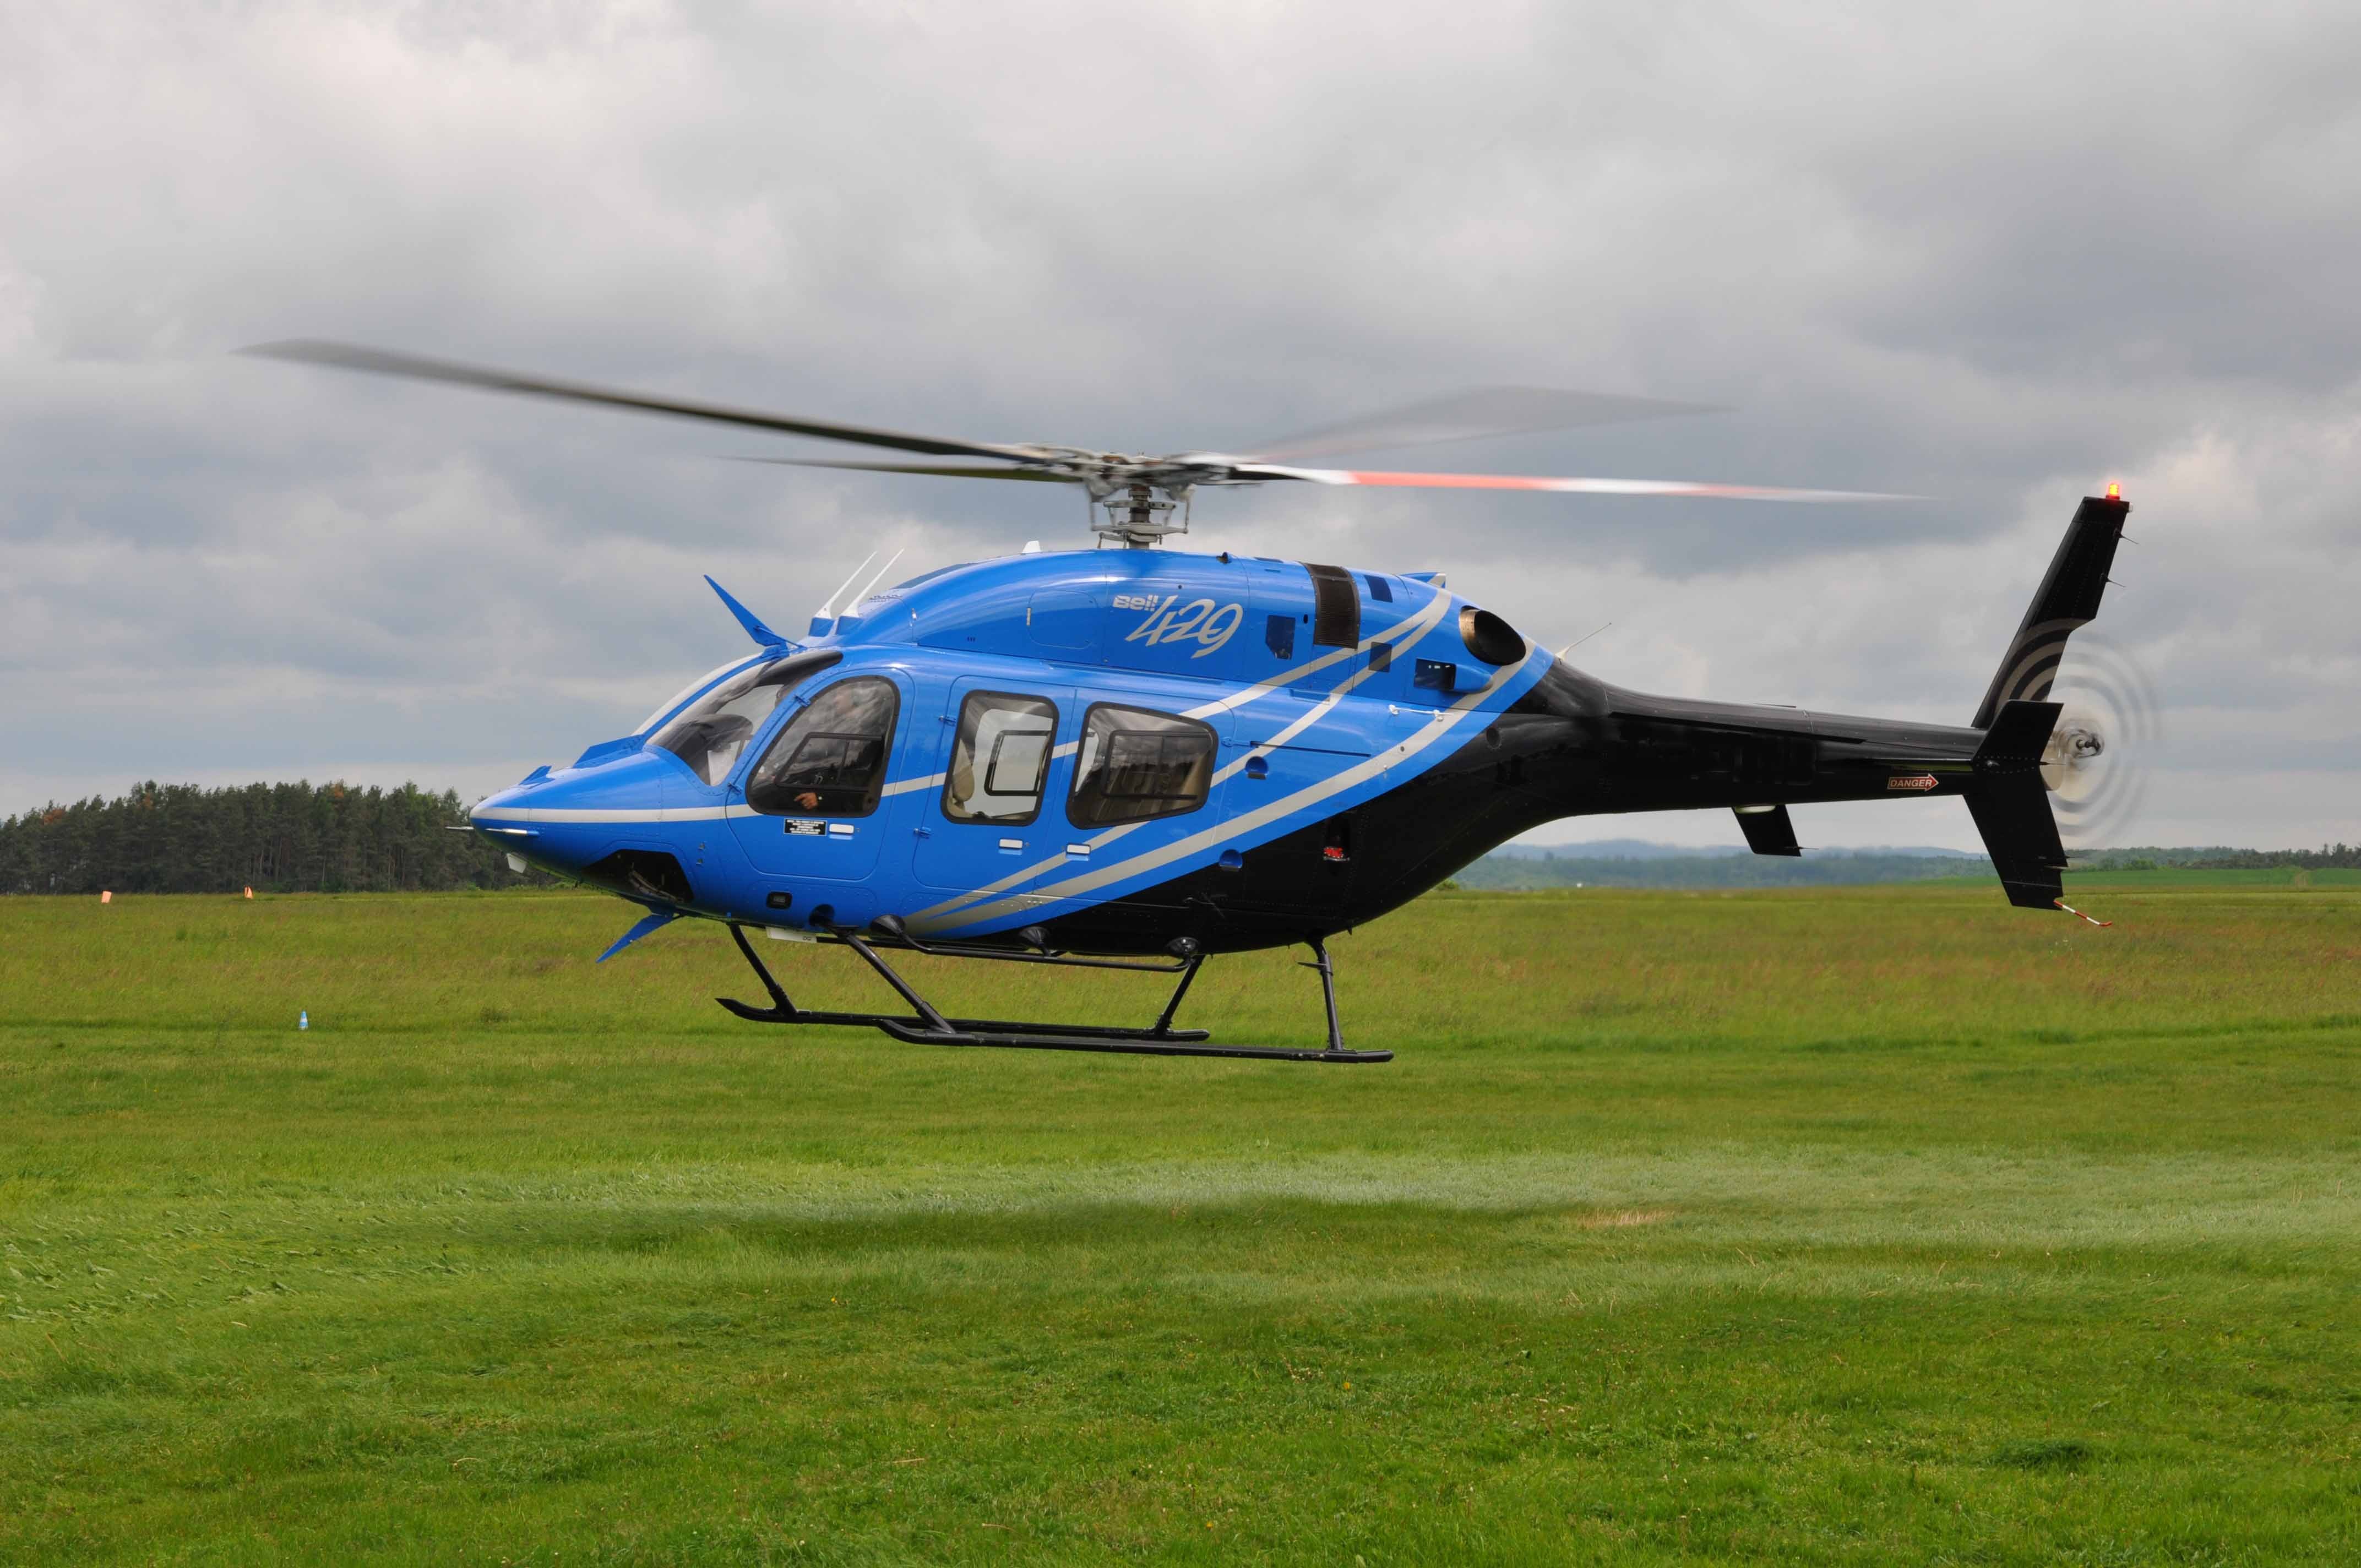
technology, aircraft, transportation, vehicle, aviation, flight, helicopter, rotor, chopper, rotorcraft, air force, atmosphere of earth, helicopter rotor, military helicopter, bell 412, radio controlled helicopter, bell 214, bell 206, bell 429